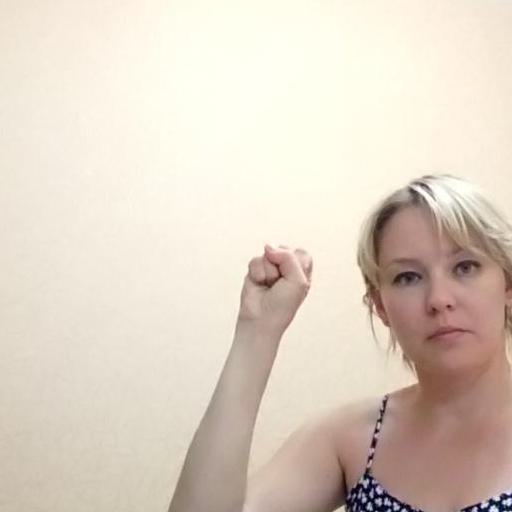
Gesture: fist